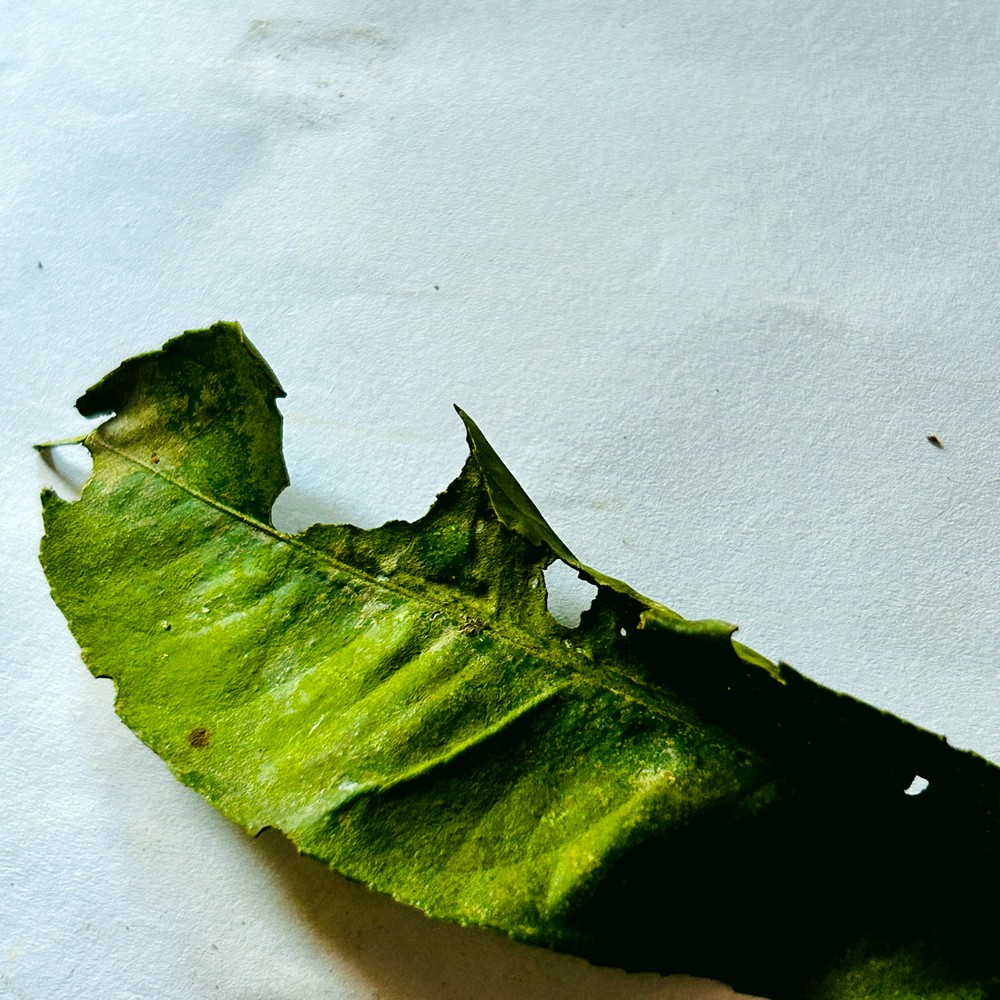
Label: Deficiency Leaf